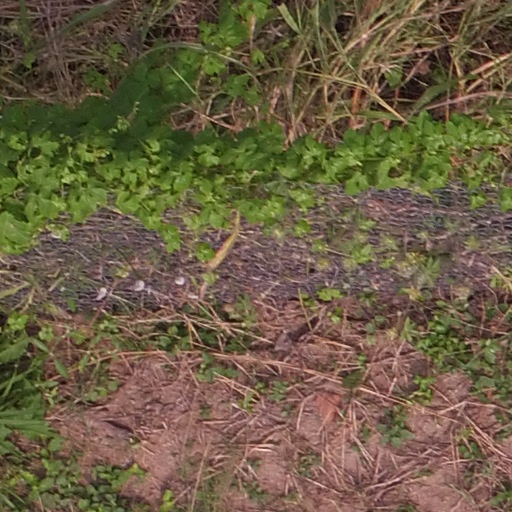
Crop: maize; corn